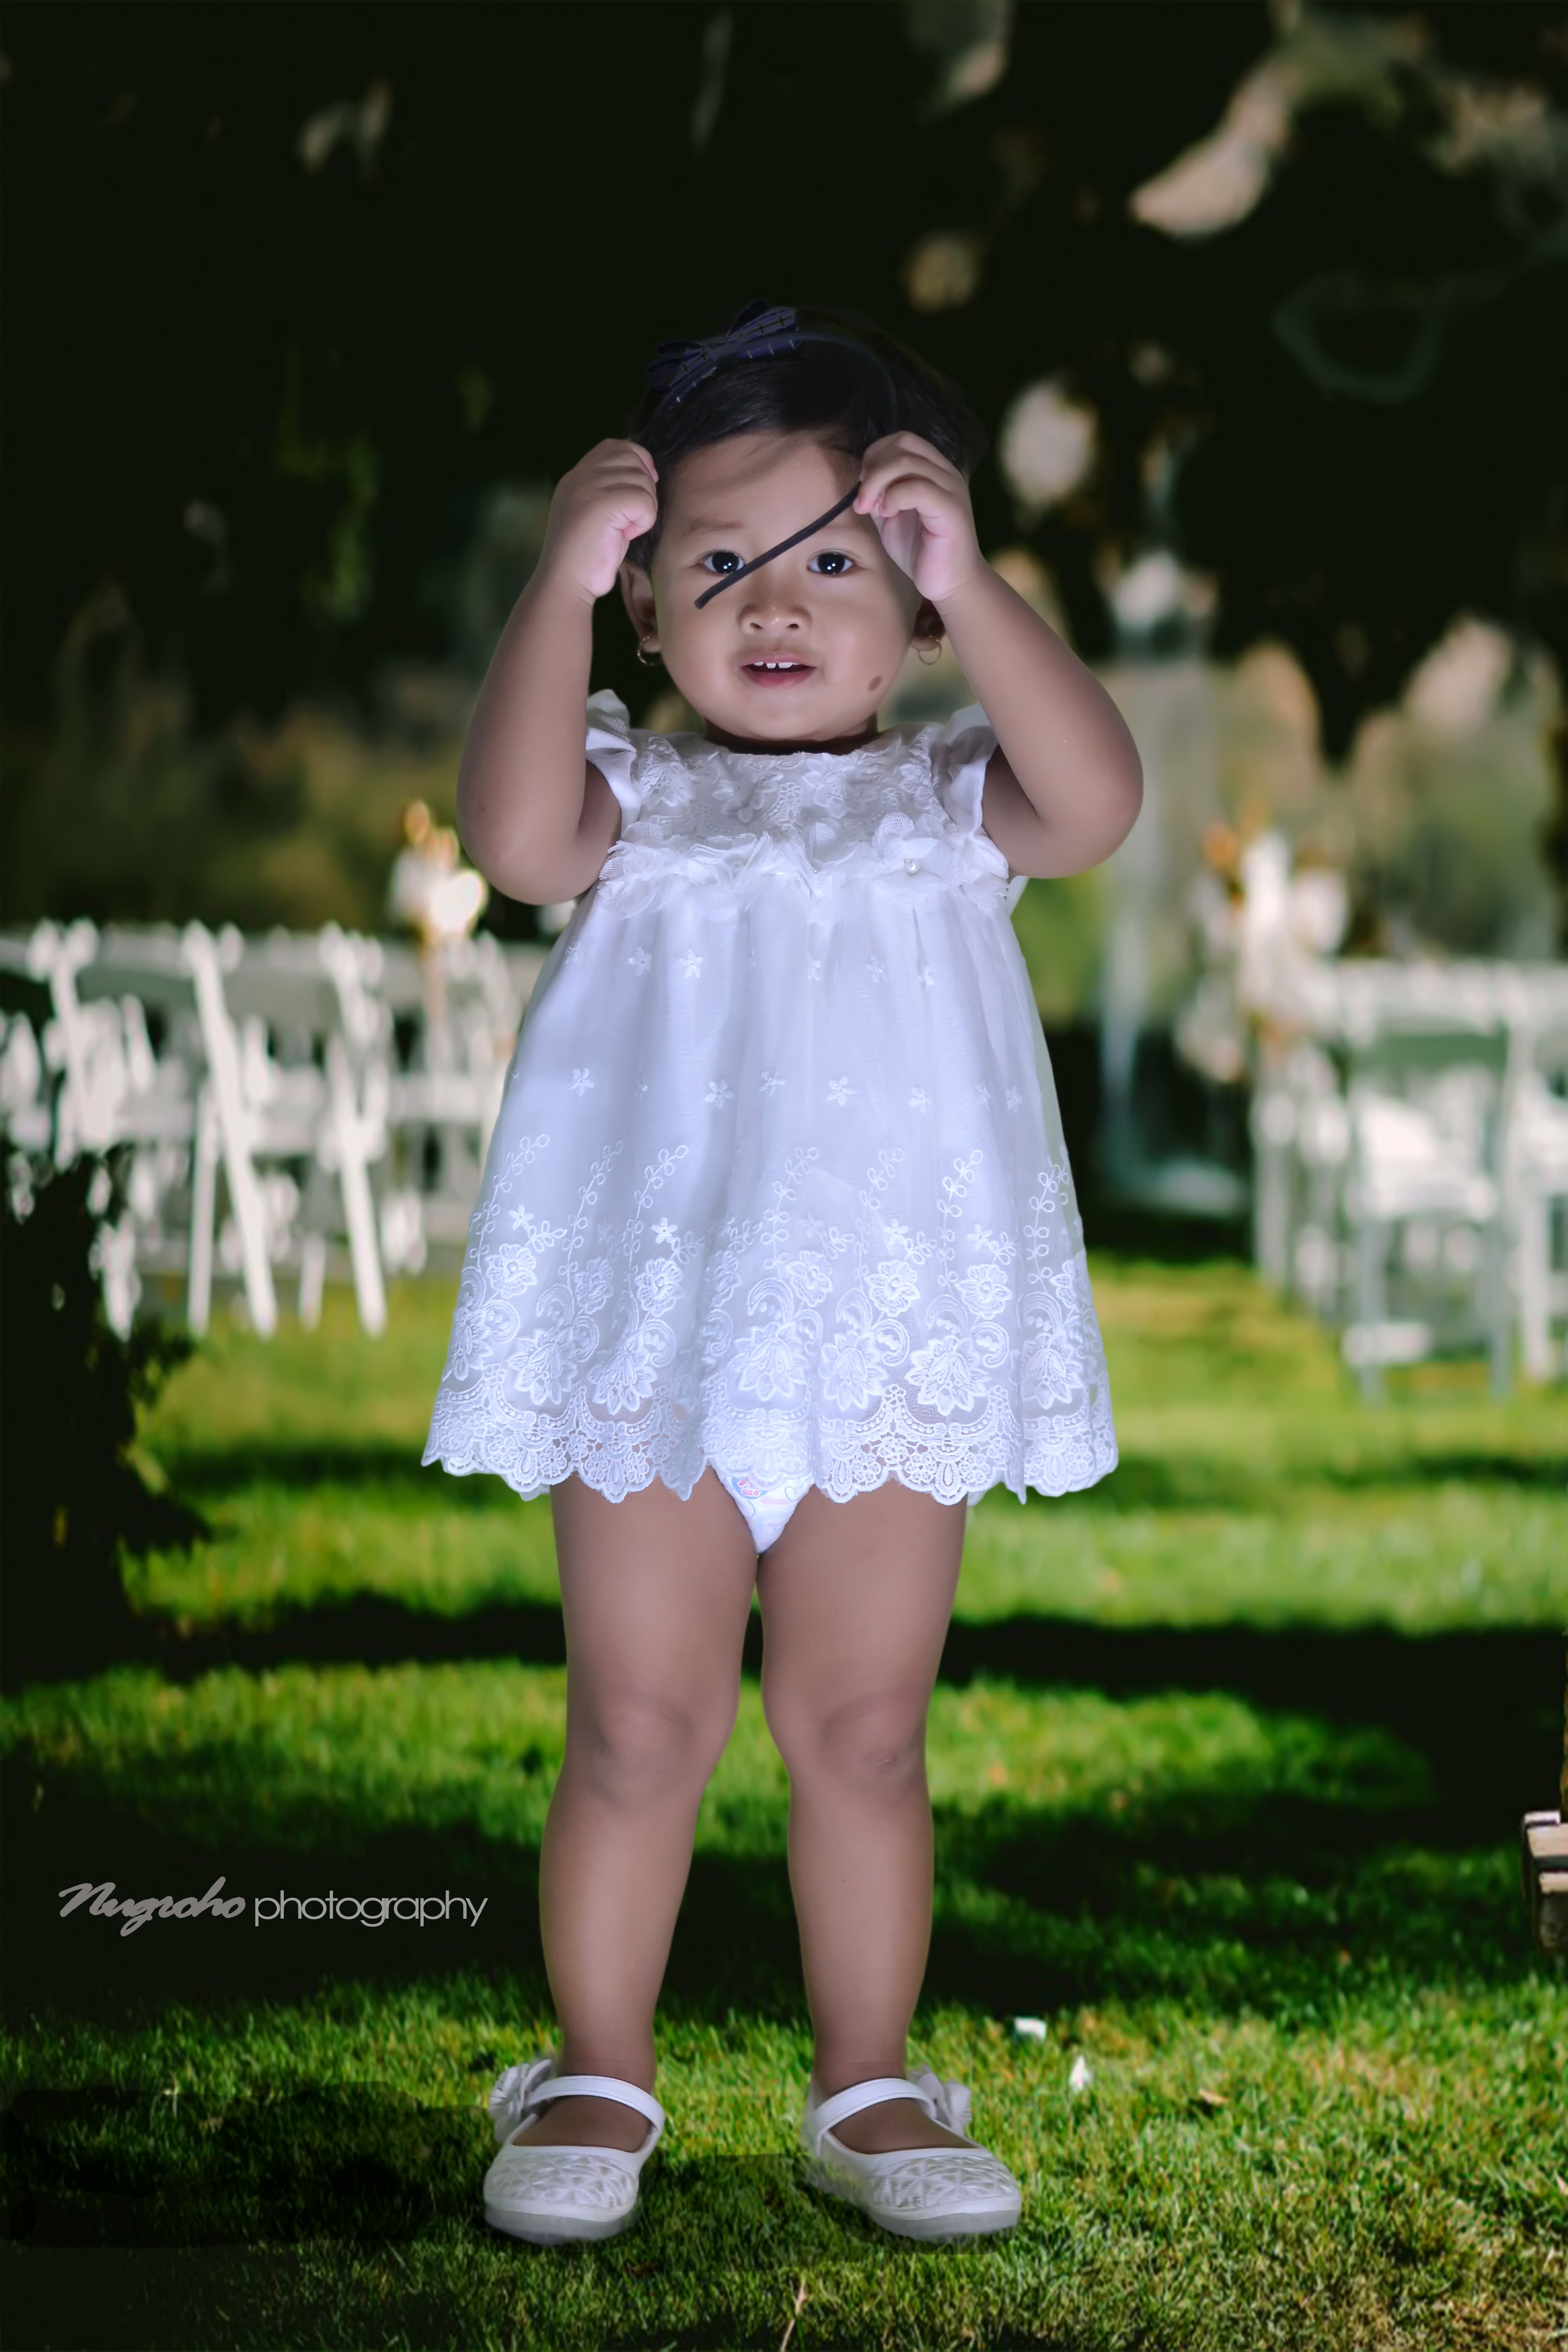
kids, white, child, photograph, facial expression, skin, grass, beauty, head, pink, smile, yellow, dress, toddler, photography, summer, happy, child model, spring, fun, headgear, flower, plant, photo shoot, portrait photography, meadow, ceremony